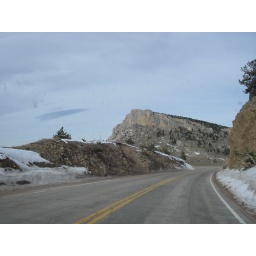
mountain road in wy